Science in classical antiquity

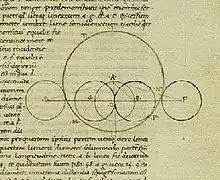
George Trebizond's Latin translation of Ptolemy's Almagest (c. 1451)

Claudius Ptolemy (c. 100–170 AD), living in or around Alexandria, carried out a scientific program centered on the writing of about a dozen books on astronomy, astrology, cartography, harmonics, and optics. Despite their severe style and high technicality, a great deal of them have survived, in some cases the sole remnants of their kind of writing from antiquity. Two major themes that run through Ptolemy's works are mathematical modelling of physical phenomena and methods of visual representation of physical reality.